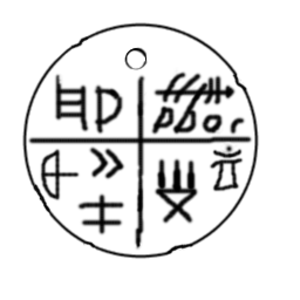
L'amulette (photo retouchée). Magyar: Az amulett retusált képe. Italiano: L'amuleto (ritoccato). Română: Amulet din Neolitic, făcând parte din cele trei tăbliţe de la Tărtăria descoperite de arheologul Nicolae Vlassa in 1961 la Tărtăria, judeţul Alba Русский: Тэртэрийские таблички. Українська: Амулет. Walon: The amulet (retouched).